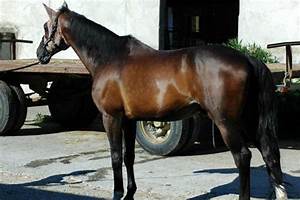
Label: horse